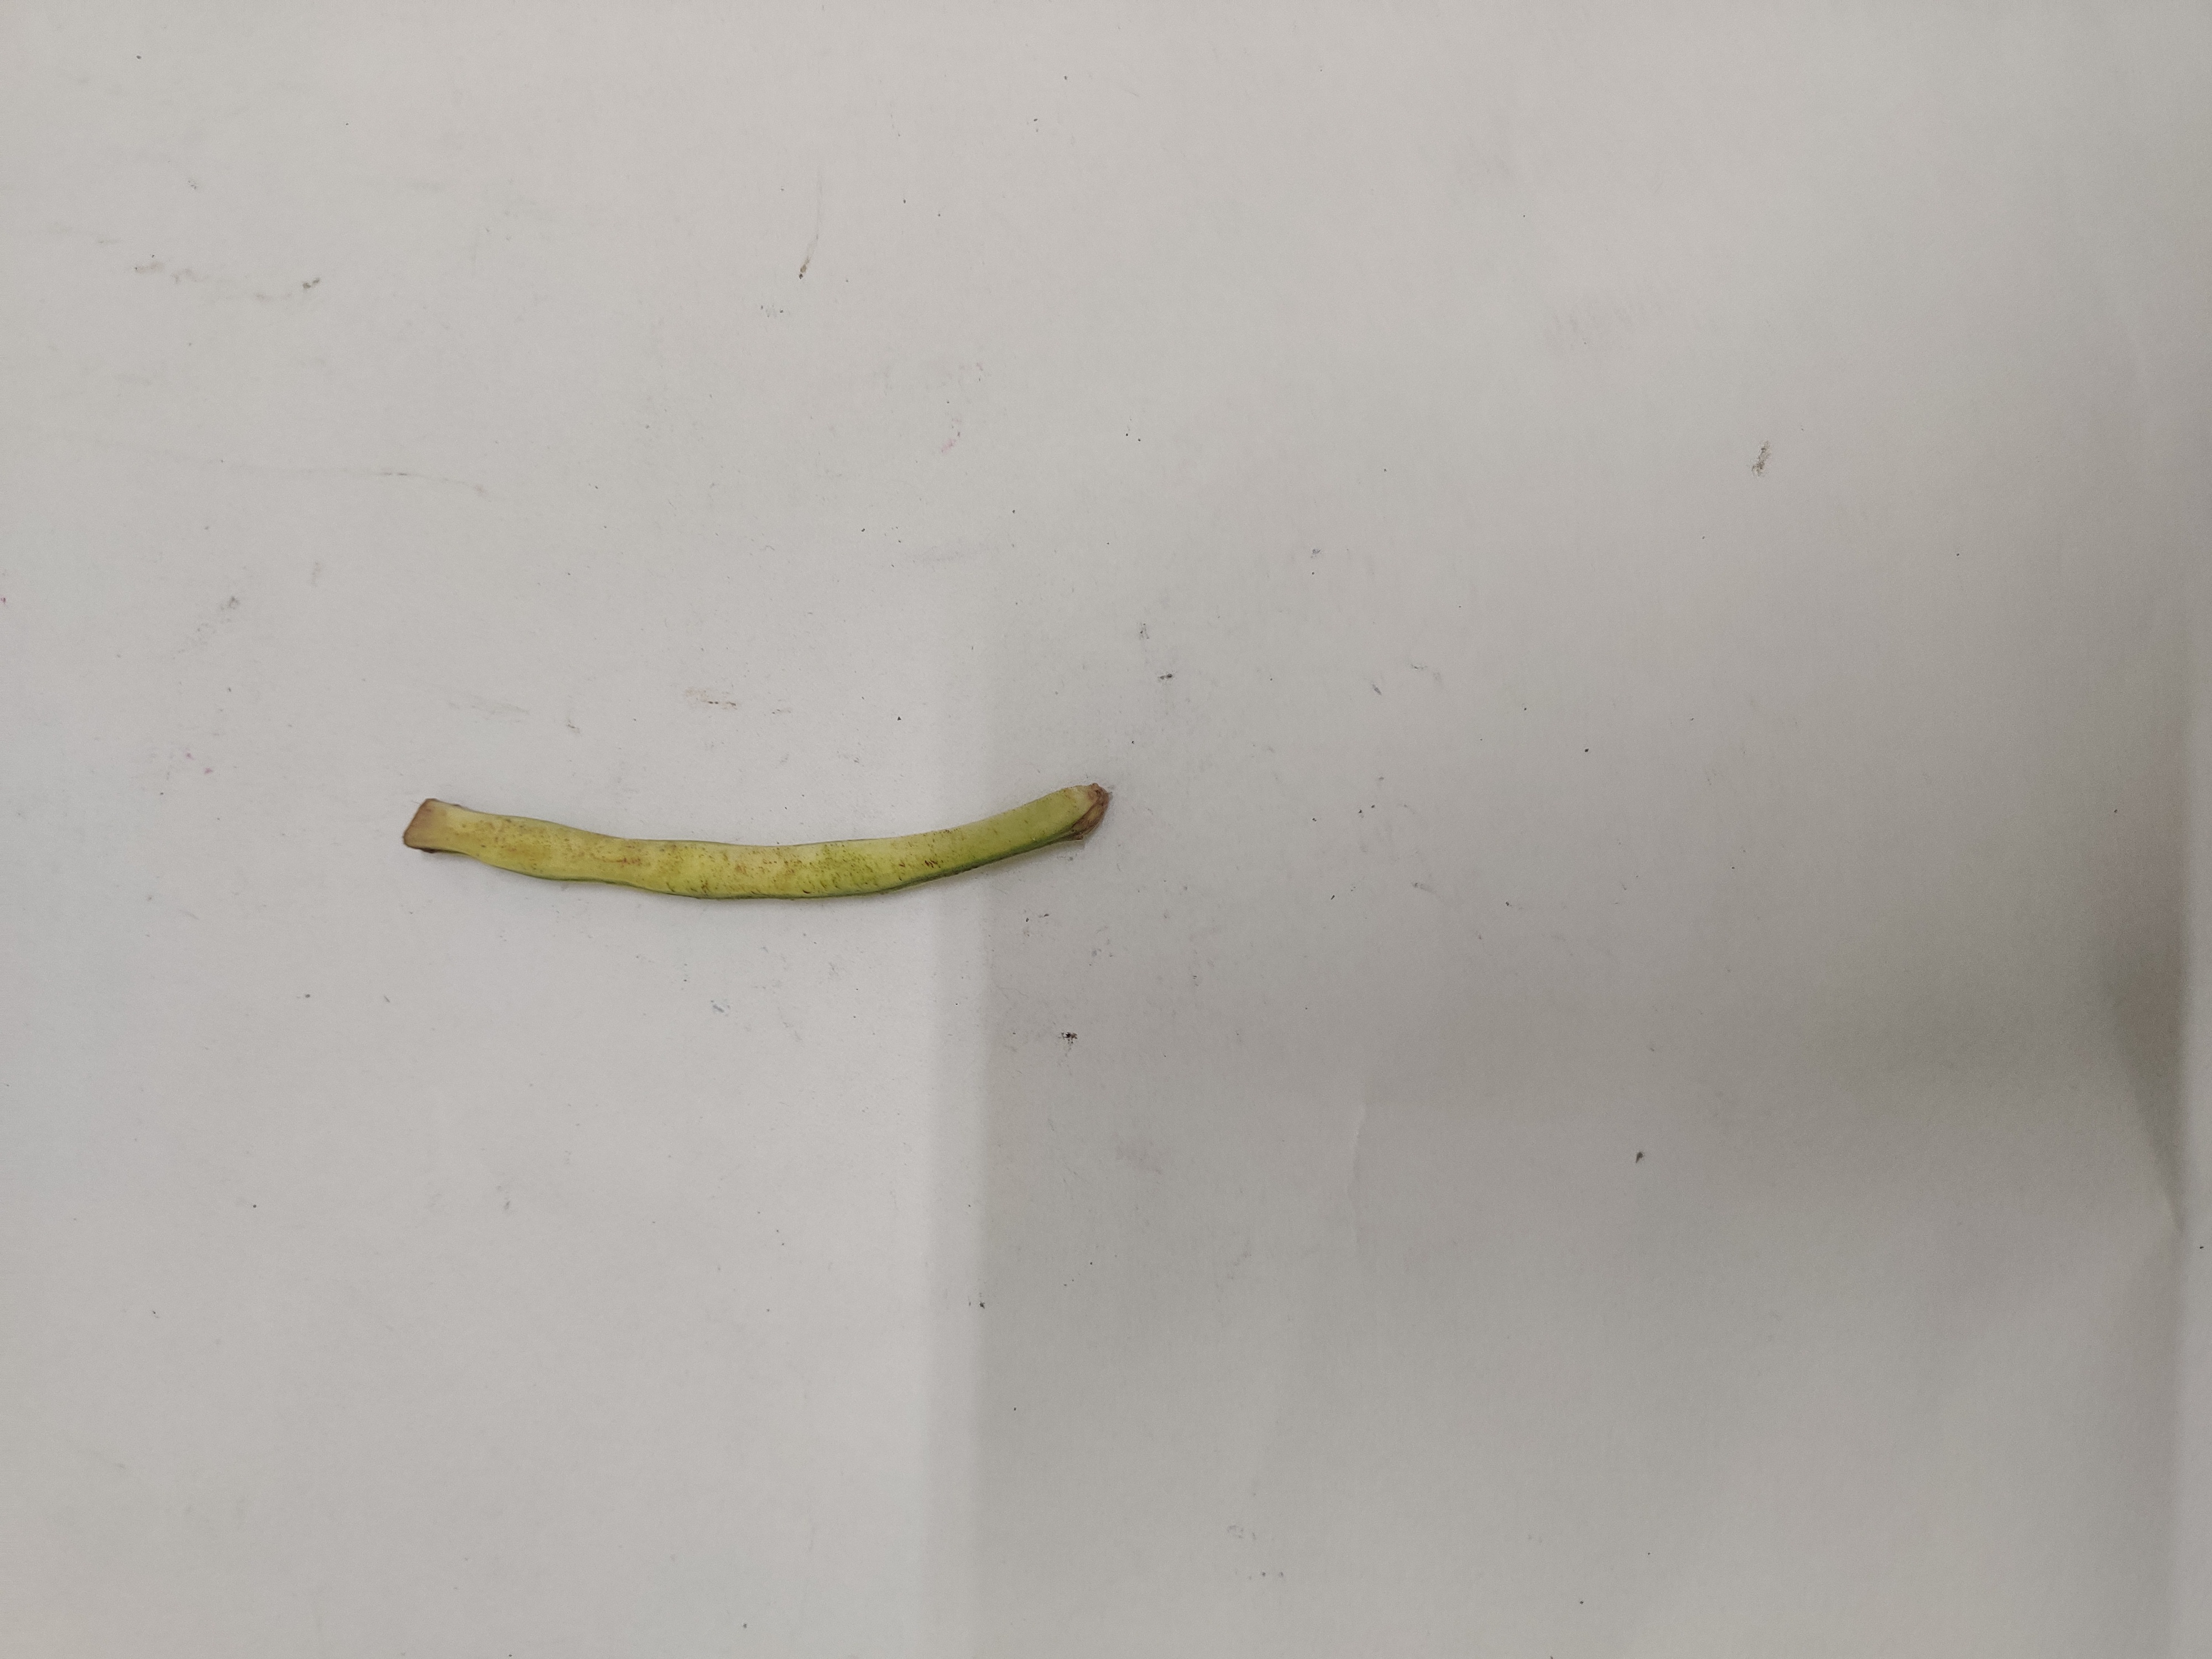
Crop: Cowpea
Condition: Severely Damaged